Royal College, Colombo

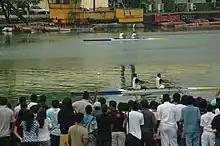
Royal (nearside) winning the Junior Pairs 2007 in a record time.

Royal was the first school to establish its own rowing program in 1953. The Royal Thomian Regatta is the annual regatta between Royal College and S. Thomas' College, Mt Lavinia. The Boat Race which is the event of a coxed four began in 1962. By 1966, it broadened out to give rise to the regatta having a card of six events, made up of two single sculls, two coxless pairs and two coxed fours. The events take place at the Beira Lake (alongside the Colombo Rowing Club) in Colombo around October each year with the T. N. Fernando Trophy awarded to the overall winner.